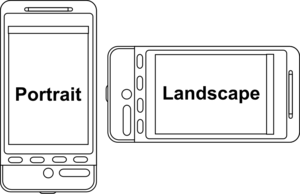
Le mode paysage est une expression du monde de l'informatique pour indiquer que la surface d'affichage est dans le sens de la largeur. En effet, la plupart des surfaces d'affichage sont rectangulaires. On pourrait donc les utiliser dans le sens de la hauteur ou dans le sens de la largeur.